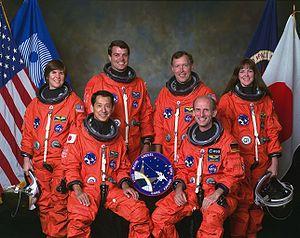
STS-99 est la quatorzième mission de la navette spatiale Endeavour dont le principal objectif était d'utiliser le Shuttle Radar Topography Mission.